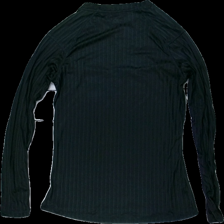
View: back
Type: Top
Category: Ladies
Brand: Lager 157
Colors: Black
Material: 100% polyester
Pattern: Logo print
Cut: Regular
Size: L
Season: All
Damage location: top center
Damage 2 location: middle left
Price range: 50-100
Recommended usage: Reuse
Description: svart långärmad tröja med logga fram